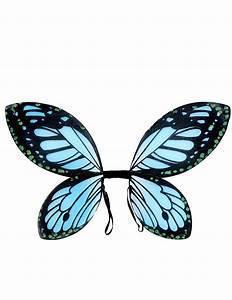
butterfly